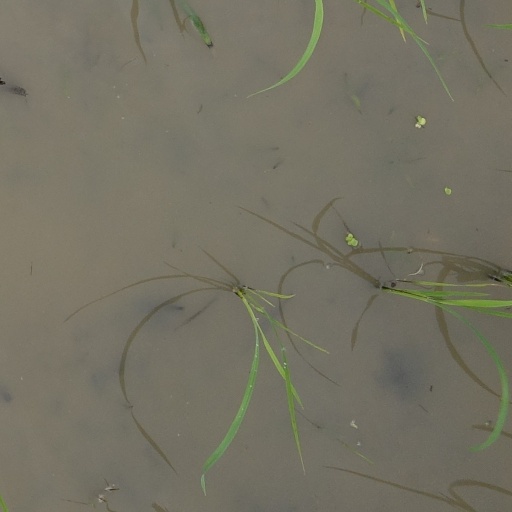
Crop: rice